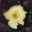
Label: poppy